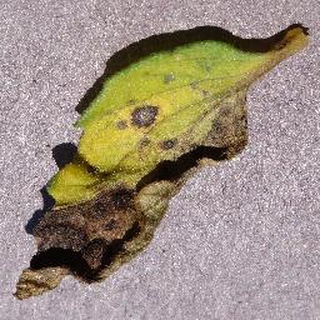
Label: tomato_septoria_leaf_spot